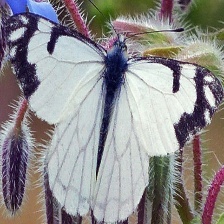
Species: PINE WHITE
Butterfly family (ImageNet category): cabbage_butterfly